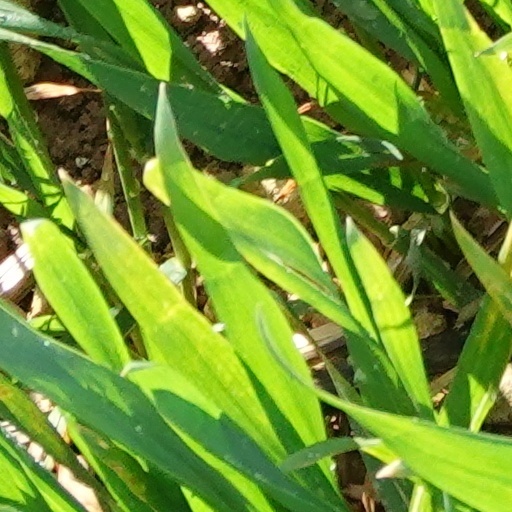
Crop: wheat